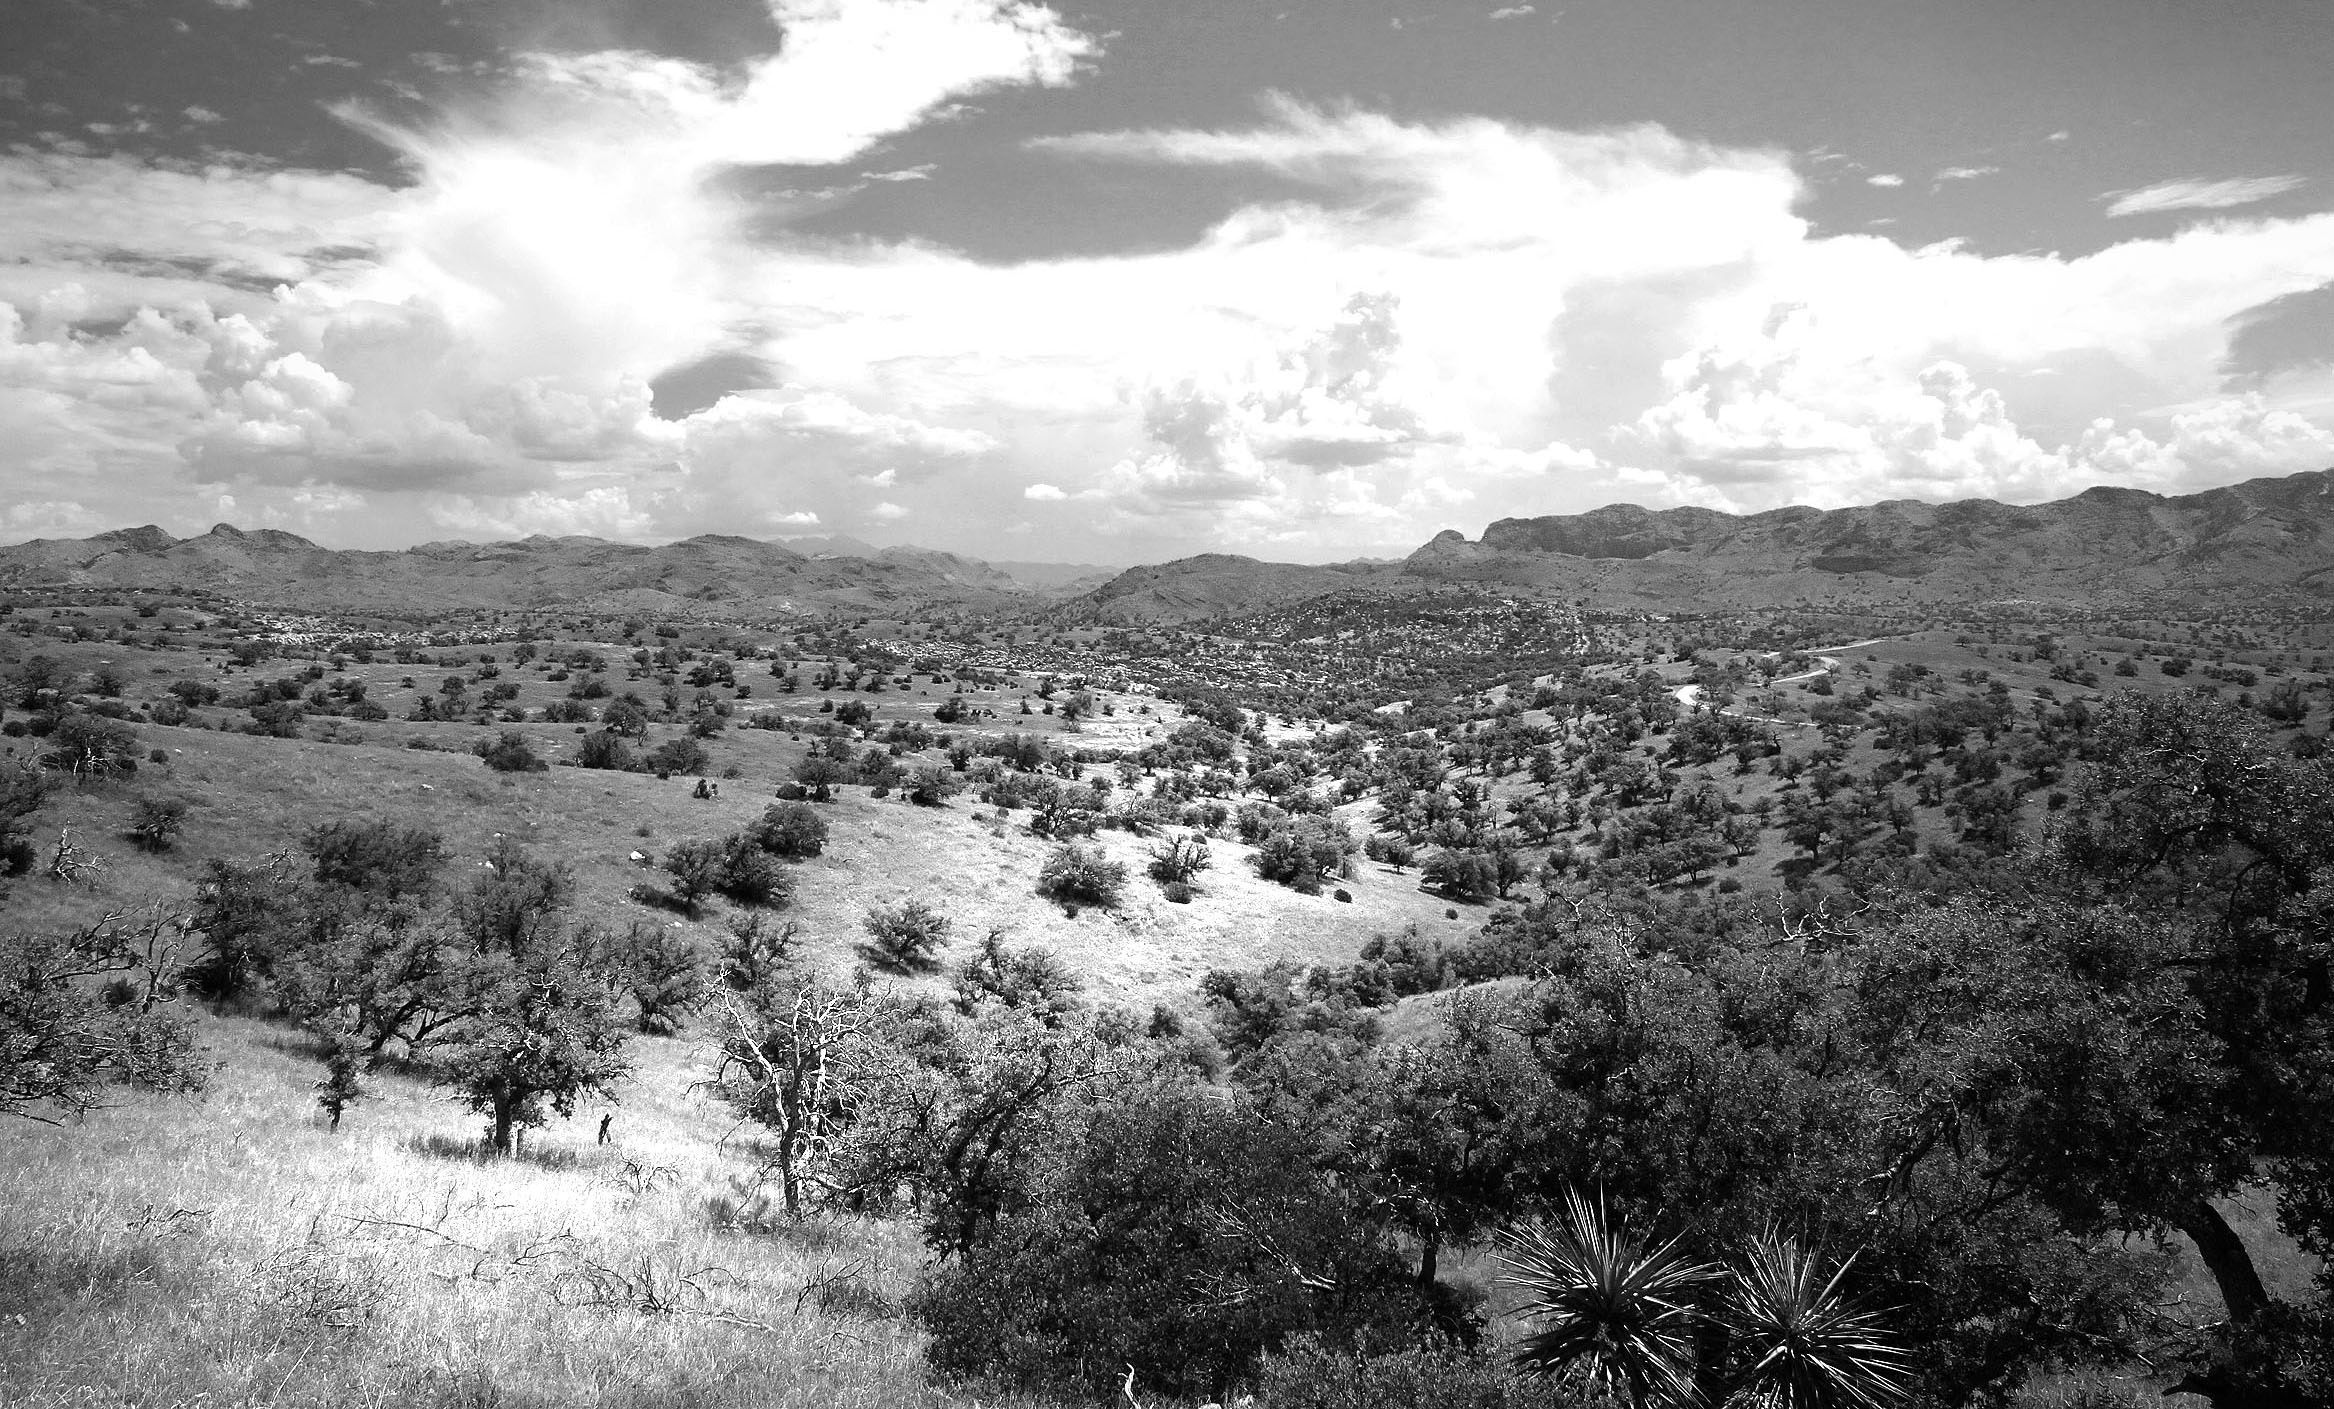
white, sky, black, black and white, vegetation, monochrome photography, monochrome, cloud, tree, wilderness, photography, mountain, landscape, plant community, hill, rural area, shrubland, stock photography, plant, city, horizon, hill station, meteorological phenomenon, national park, house, style, residential area, village, chaparral